Passage of Humaitá

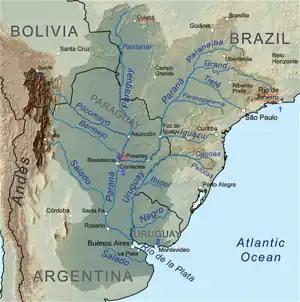
Brazil's long supply lines. Every round of ammunition had to be transported by sea from Rio de Janeiro to Montevideo, Uruguay then upriver to Corrientes, NE Argentina and thence to the naval base on the River Paraguay − a sailing distance of nearly 3,300 km.

Lengthy lines of communication vastly increased the difficulty and cost of the war for Brazil. According to the American envoy to Paraguay, López had banked on that fact when deciding to make war on the Brazilian Empire in the first place.